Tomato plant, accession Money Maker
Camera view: tilt-top (135 deg); turntable rotation: 240 degrees
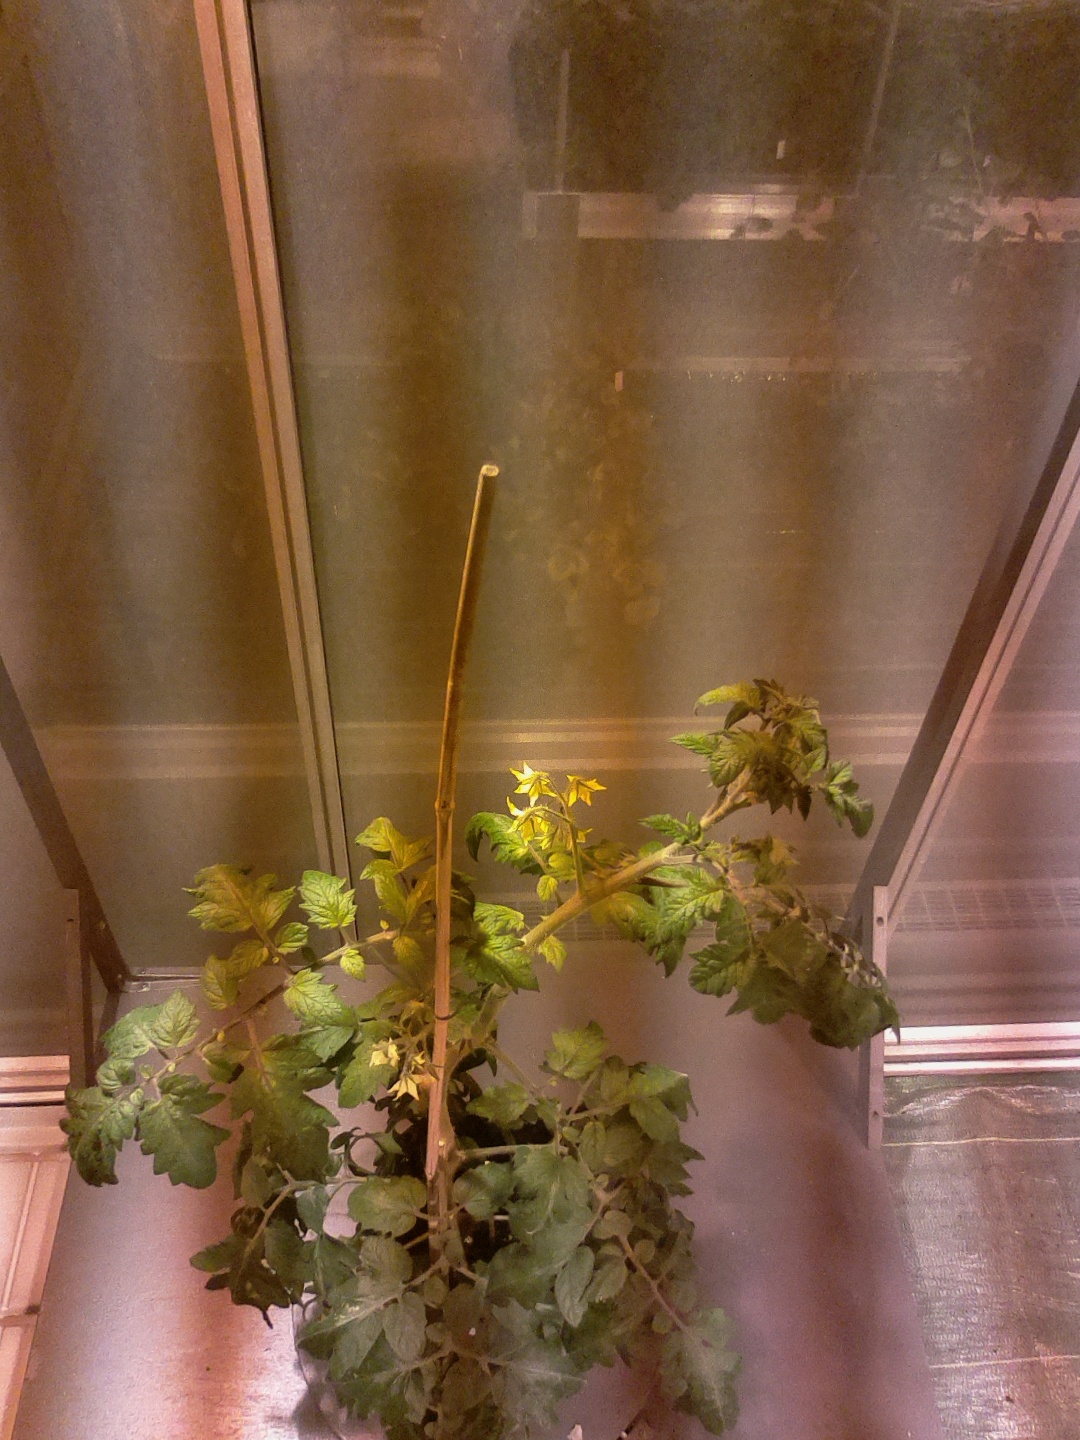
BBCH growth stage 69: End of flowering, 90%-100% of flowers open, more petals falling